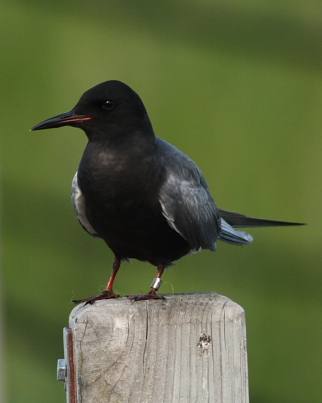
this bird has a black head, breast, sides and belly, light grey wings and a long, pointed black and orange bill.
this black bird has a long skinny bill, and light gray and white wings.
a smaller, medium sized bird that has an all black body from head to belly, but has all gray wings and a metal cuff around its leg.
this bird has a black body, grey wings, and a long pointy bill.
this small bird has a black breast and a black belly, with white and black wingbars.
this particular bird has a black belly and breast with gray secondaries
this bird has wings that are black and has a long billa black bird with a long black beak, and shiny gray wings.
this bird has wings that are grey and has a black body
this bird has a black belly, black breast, and a long pointed black and orange bill.
Species: Black Tern